Monstar

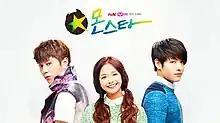
Promotional poster

Monstar is a 2013 South Korean television series starring Yong Jun-hyung, Ha Yeon-soo, and Kang Ha-neul. It aired on music channel Mnet (and simultaneously on tvN) from May 17 to August 2, 2013, every Friday at 21:50 for 12 episodes. The drama is about how a group of teenagers are healed through the power of music.